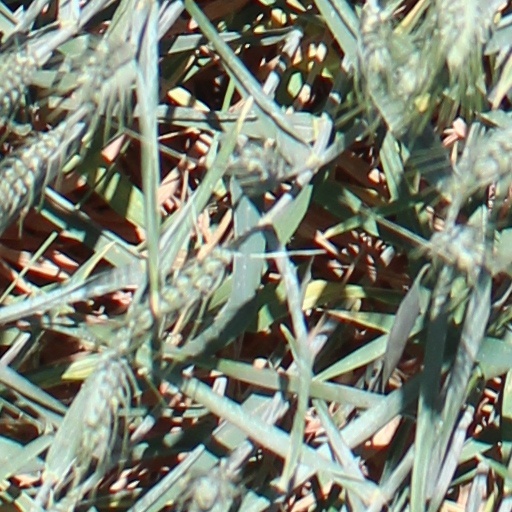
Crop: wheat